Jeremy Accardo

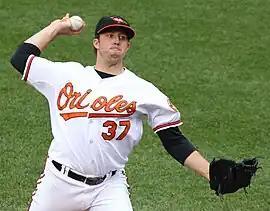
Accardo pitching for the Baltimore Orioles in

On December 14, 2010, Accardo signed a one-year deal worth $1.08 million with the Baltimore Orioles. On June 18, 2011, Accardo was designated for assignment. He finished the season with a 5.73 ERA and 1.62 WHIP in 31 appearances, and elected free agency on October 11.